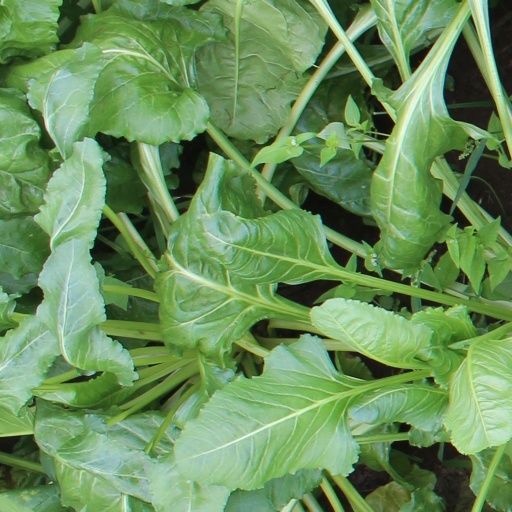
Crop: sugar beet